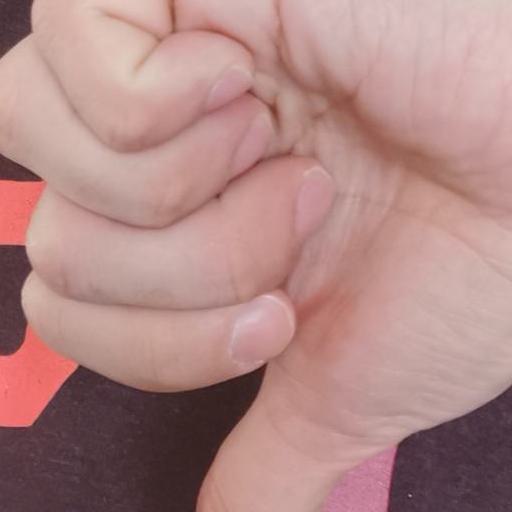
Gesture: dislike